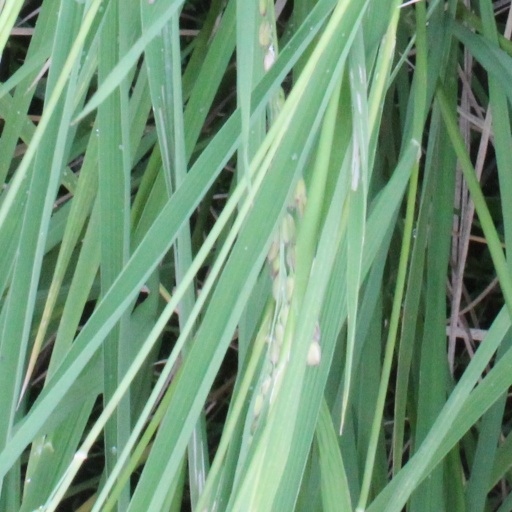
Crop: rice